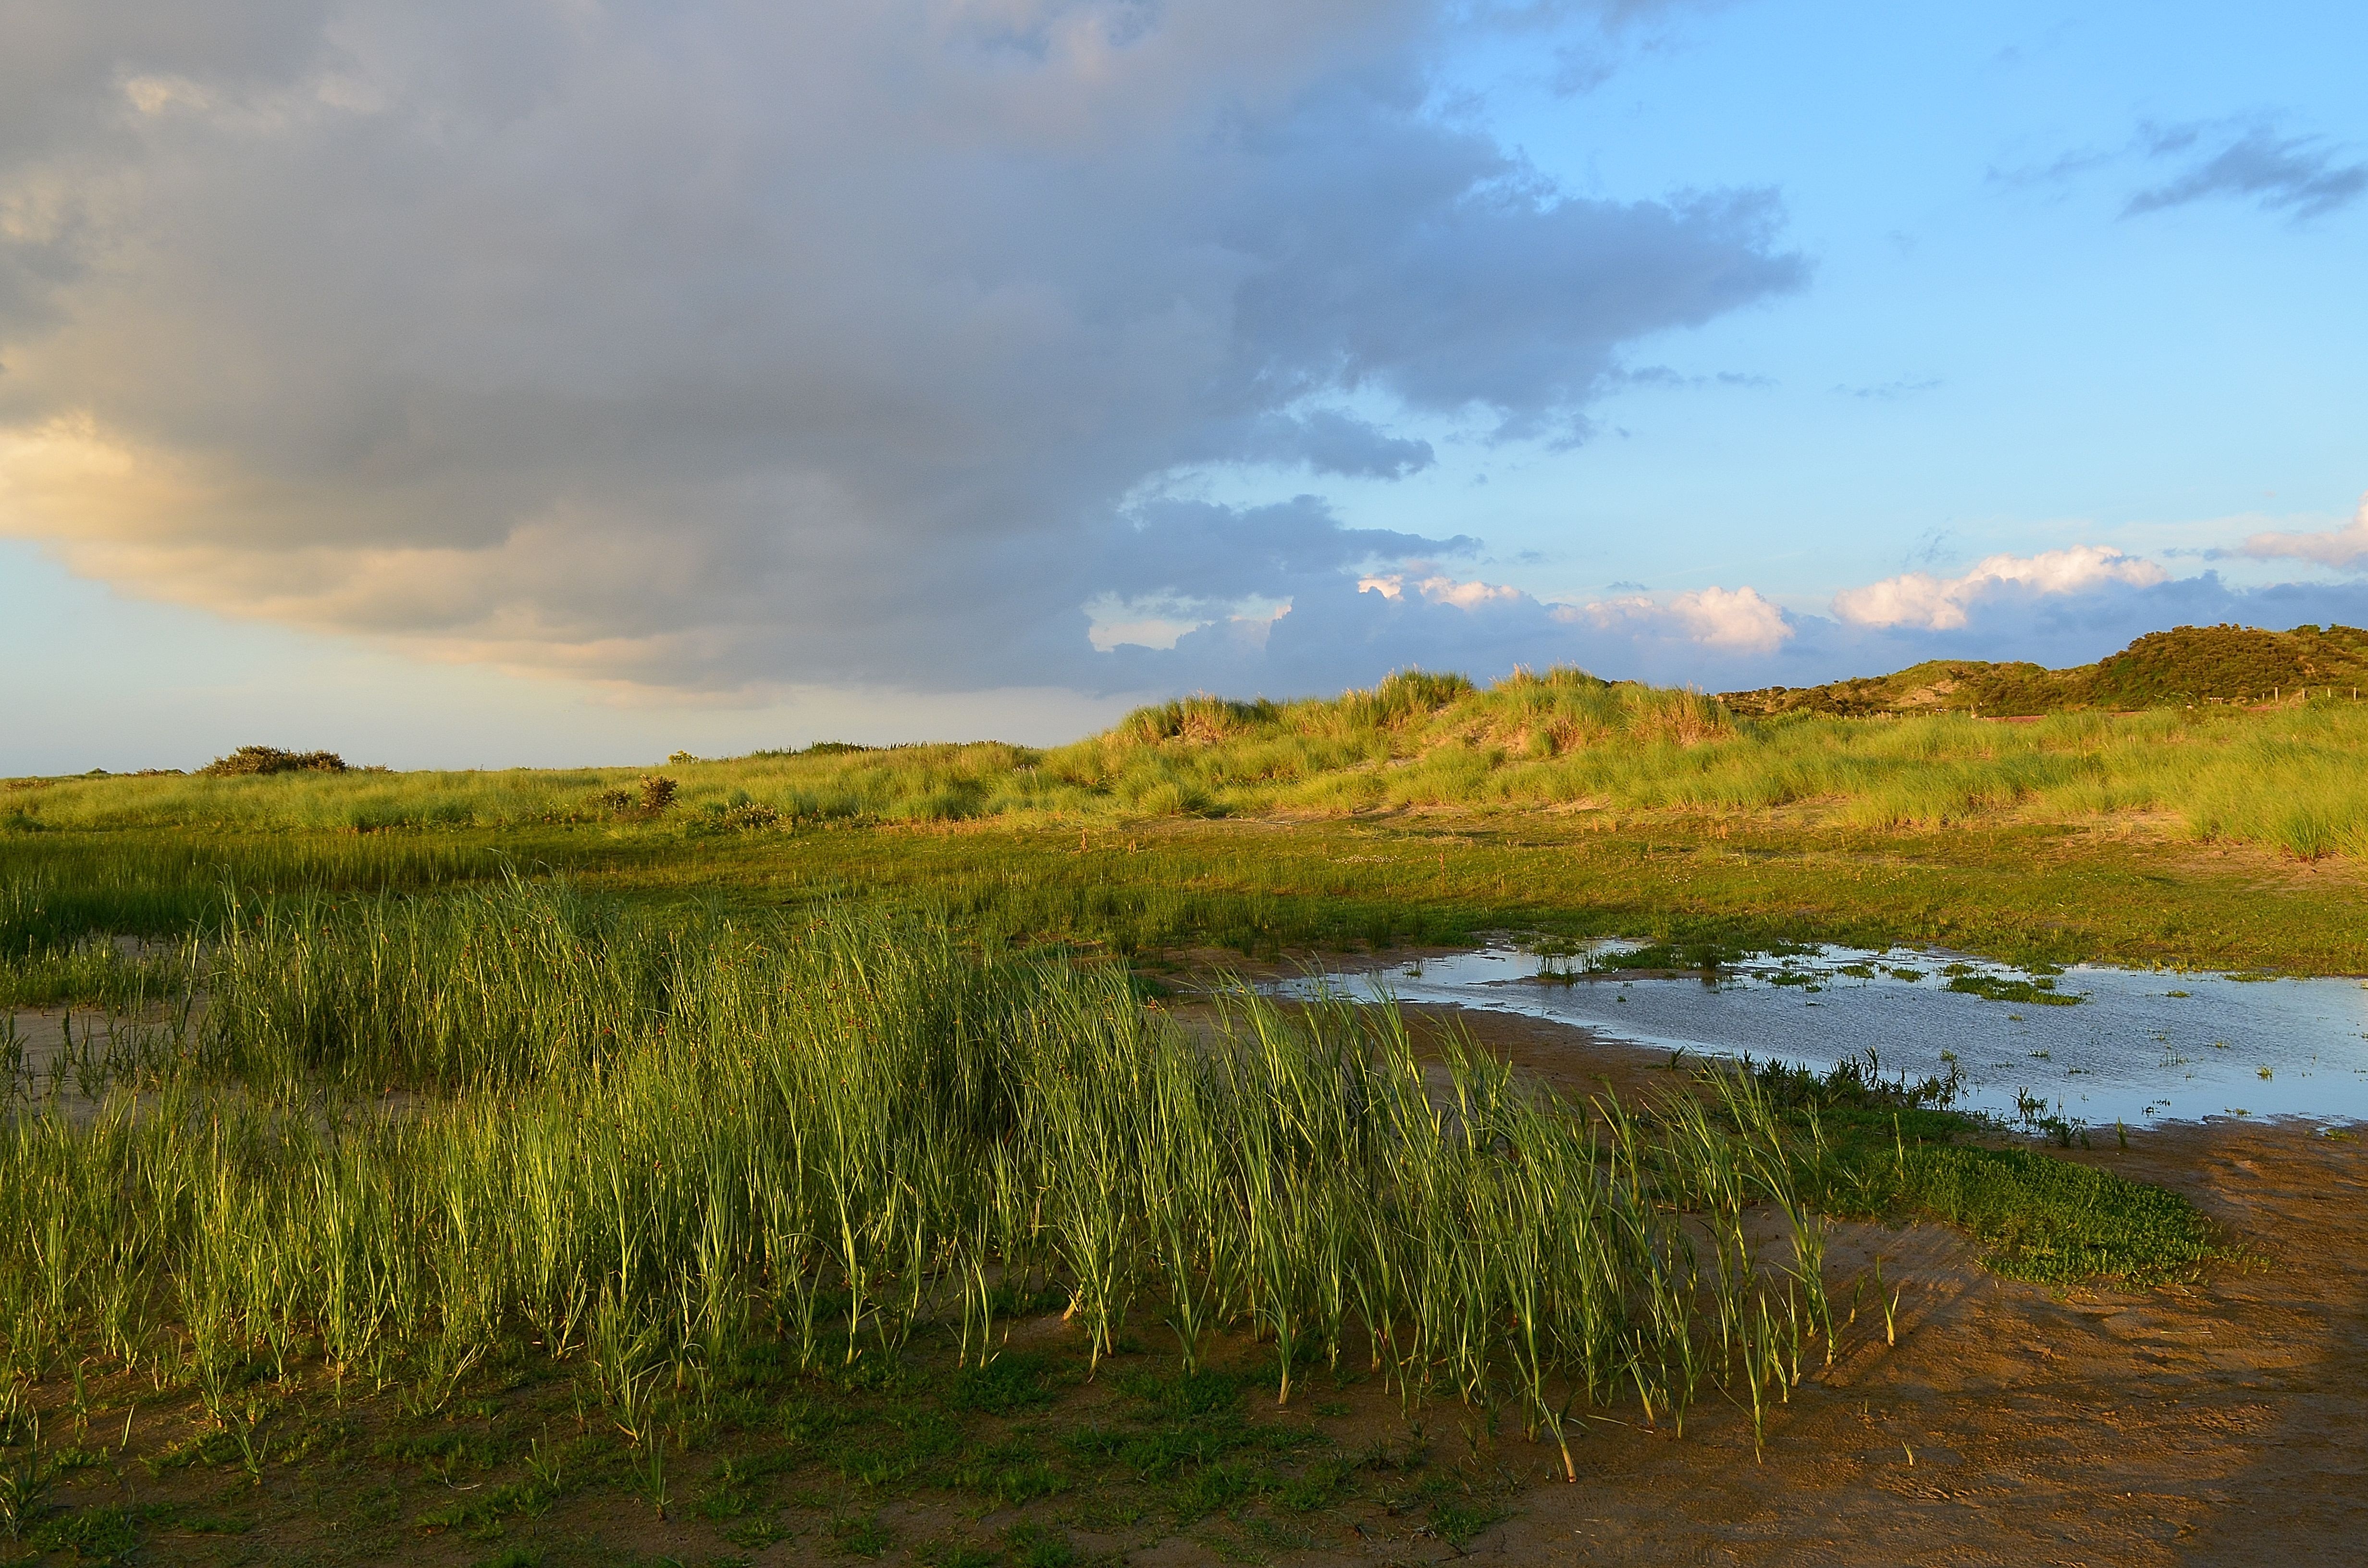
landscape, sea, coast, tree, nature, grass, horizon, marsh, wilderness, mountain, cloud, sky, meadow, prairie, morning, hill, shore, lake, reflection, reservoir, lighting, plain, dunes, grassland, wetland, bog, habitat, mood, loch, borkum, north sea, ecosystem, rural area, ostland, natural environment, geographical feature, atmospheric phenomenon